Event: Nepal Earthquake
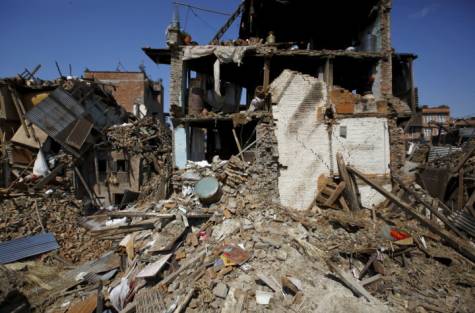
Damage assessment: damage